Philippa Garety

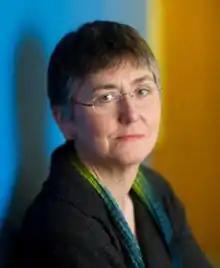
King's College portrait, 2013

Philippa Garety is Professor of Clinical Psychology and Clinical Director of the Psychosis Clinical Academic Group (CAG), South London and Maudsley NHS Foundation Trust. Garety specializes in the psychological understanding and treatment of psychosis and, in particular, delusions.